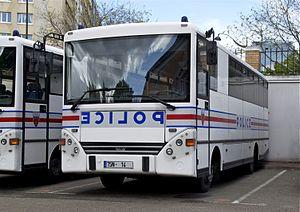
Un autobus ""Vehixel"" de la Police Parisienne
Un autocar de police, ou car de police, est un autocar classique ou un minibus utilisé par les forces de police ou de gendarmerie pour de multiples situations.